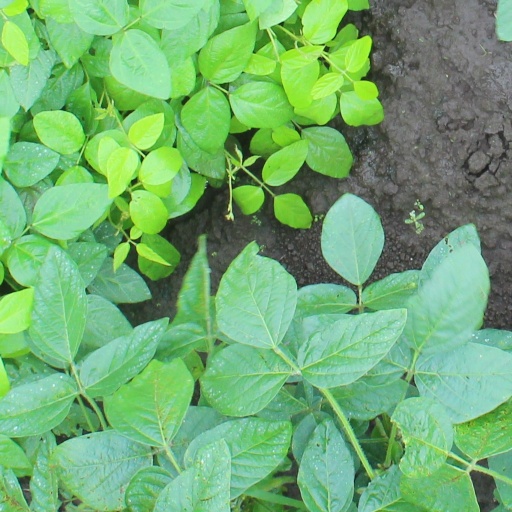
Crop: soybean